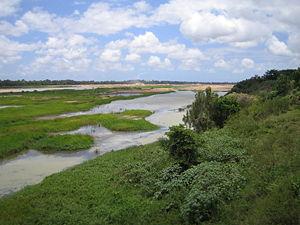
Le Burdekin ou Burdekin River est un fleuve du Queensland en Australie.